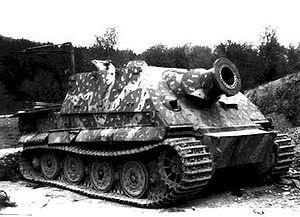
Le Sturmtiger, dont le nom d'origine est 38 cm RW61 auf Sturmmörser Tiger est un canon d'assaut lourd allemand développé et produit de 1943 à 1944.